USS McCormick

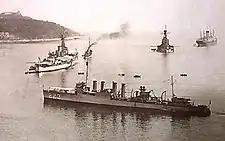
Destroyer USS McCormick at anchor in the Bay of Villefranche, France, 1923 or 1924.

The following year, she was assigned to the Asiatic Fleet. Operating from Cavite, she served as flagship for DesDiv 39, later 14, in support of the Yangtze River Patrol and South China Patrol until 1932. On 15 March she was ordered back to the United States and home ported at San Diego, where she decommissioned 14 October 1938.